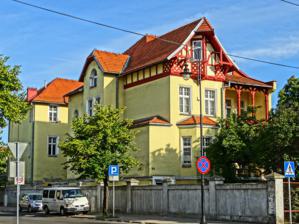
Building: Villa Carl Grosse
Country: Poland
Year built: 1899
Villa in Poland, Poland Villa Carl Grosse in Bydgoszcz Polish : Willa Carla Grosse w Bydgoszczy View from Gdanska street General information Type Villa Architectural style German Historicism Classification Nr.601312-Reg.A/1079/1-2, 13 December 1994 Location 84 Gdanska street, Bydgoszcz , Poland Country Poland Coordinates 53°7′59″N 18°0′40″E / 53.13306°N 18.01111°E / 53.13306; 18.01111 Construction started 1898 Completed 1899 Client Carl Grosse Technical details Floor count 4 Design and construction Architect(s) Karl Bergner The Villa Carl Grosse is a historical house in downtown Bydgoszcz , Poland . It is registered on the Kuyavian-Pomeranian Voivodeship Heritage List . Location The building is somehow setback on the eastern side of Gdanska Street (Nr.84), at the intersection with Zamoyskiego street . History The villa was built in 1898-1899 by architect Karl Bergner , following an order from Carl Grosse. Mr Grosse ran in Bydgoszcz a cork factory ( German : Ostdeutsche Kork-Fabrik ), with the company seat here ( Danzigerstrasse 127 ). A subsequent owner - wood wholesaler Otto Schmidt - in the years 1918-1920 enriched the villa: he had built the decor that is still preserved today. The building has undergone many renovations with succeeding owners and users. For many years in the 1920s, rumor went that the villa belonged to actress Apolonia Chalupiec, aka Pola Negri , from which it had been purchased by industrialist Jan Kłossowski, called "cardboard king", who lived there with his family in the 1930s.  In reality, Jan Kłossowski bought the villa from the Bank Ludowy ( German : Volksbank ) in Bydgoszcz and Pola Negri's house was located at Zamoyskiego street 8. Between 1962 and 1992, the building was the headquarters of the Civic Militia (MO) , with a factory shop and a cafeteria. Architecture The tenement is decorated in a style referring to German Historicism . The villa is separated from the street by a garden. Its facade has an asymmetric block, adorned with decorative bays , avant-corps , loggias and post-and-plank structures. The interior is designed in art deco style, by Johanna H. Fricke. In addition to the stuccoes , worth noticing are stained glass , wooden reliefs (animal and plant motifs) and handrail stairwell. In the ballroom overlooking the garden is placed a fountain  decorated with a sculpture of a woman washing her hair. The building has been put on the Kuyavian-Pomeranian Voivodeship Heritage List Nr.601312 Reg.A/1079/1-2, on 13 December 1994. Gallery View from the garden View from the garden Zoom on the facade Detail of a gable See also Wikimedia Commons has media related to 84 Gdańska Street in Bydgoszcz . Bydgoszcz Gdanska Street in Bydgoszcz (in Polish) Karl Bergner (in Polish) Downtown district in Bydgoszcz References